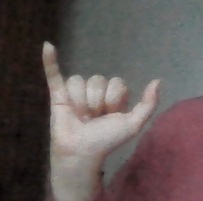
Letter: ya